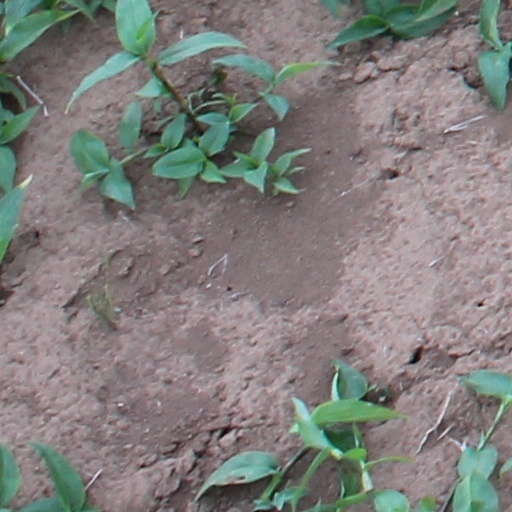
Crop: wheat